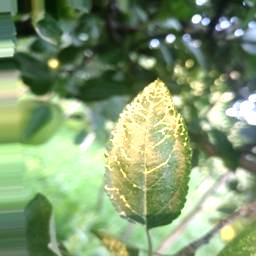
Label: Apple_Mosaic